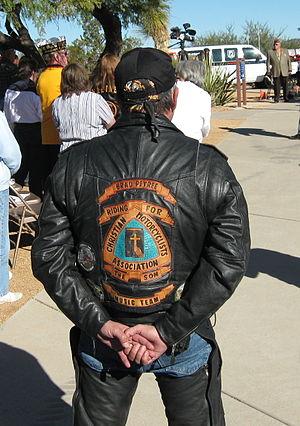
Les couleurs sont les insignes, ou patchs, portés par les membres d'un club de moto sur le kutte pour identifier les membres du club et indiquer sa localisation. Ces patchs sont portés par de nombreux Clubs, depuis les années 1960. Ils sont considérés par beaucoup comme les symbolises d'une classe à part parmi les motocyclistes. Ce style de décoration a été largement copié par d'autres sous-cultures et commercialisées.